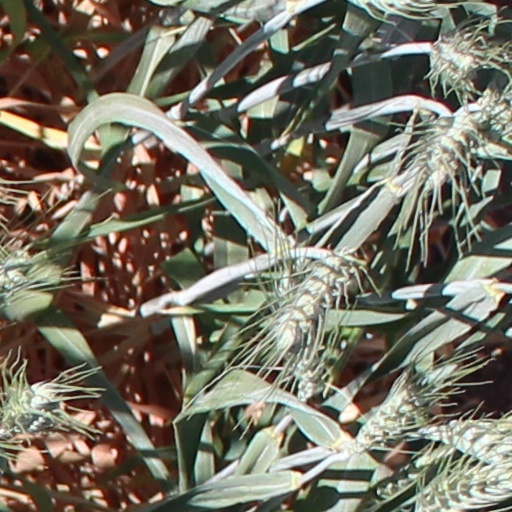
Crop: wheat